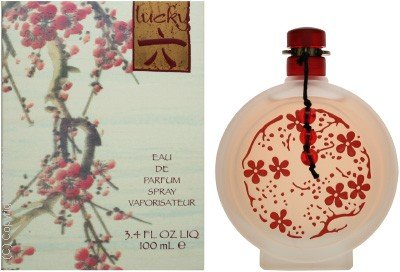
Lucky SIX ~ 3.4 OZ Women Perfume ~ New in Box ~ # 6
Category: All Beauty
Product Description Lucky 6 Perfume by Lucky Brands, 3.4oz Eau De Parfum Spray for women. Notes: Lotus, Tiger Lily, Cashmere Woods, Jasmine with essence of Lychee, Jasmine Tea, Lotus Leaves.
Features: LUCKY SIX ~ 3.4 OZ WOMEN PERFUME ~ NEW IN BOX ~ # 6